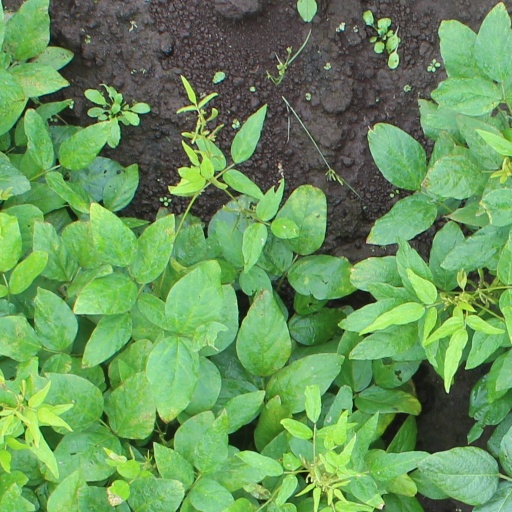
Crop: soybean